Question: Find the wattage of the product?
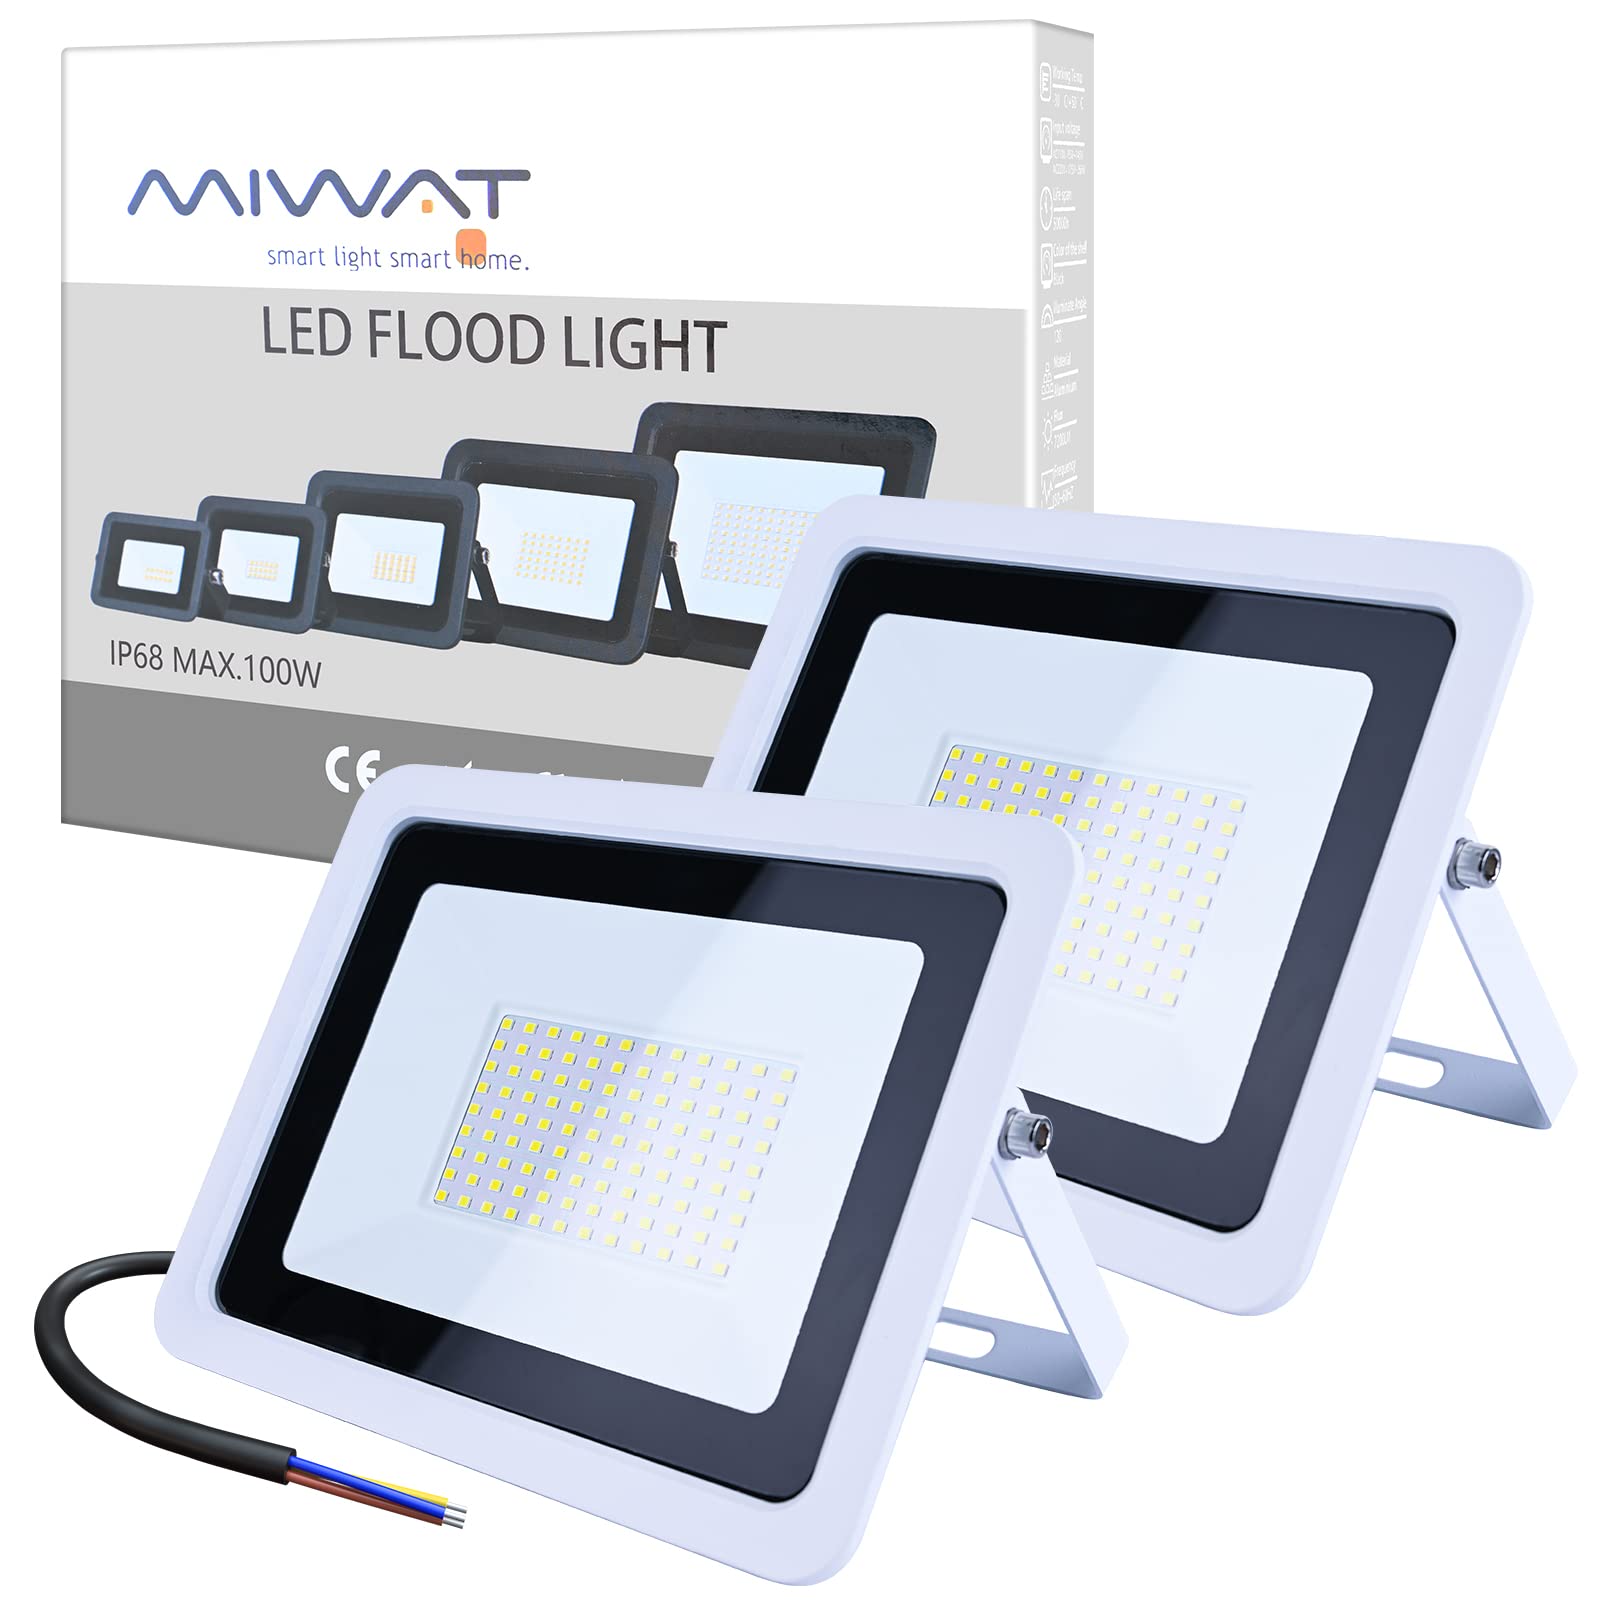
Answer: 100.0 watt